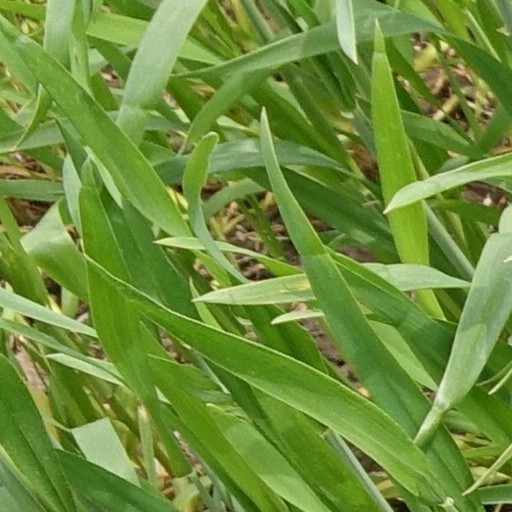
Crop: wheat